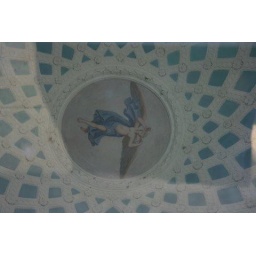
ceiling of the building with dome roof shot in a mirror indoor sill